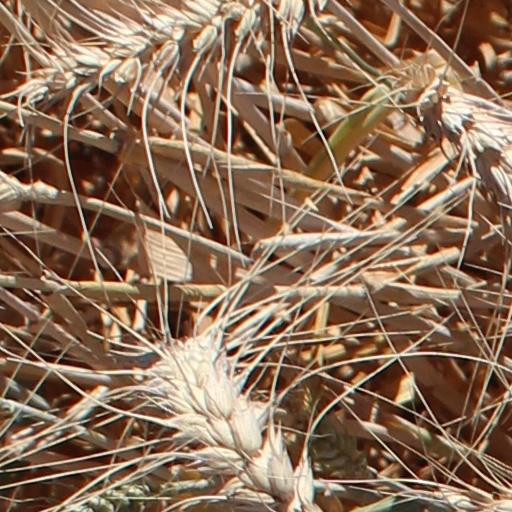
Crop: wheat